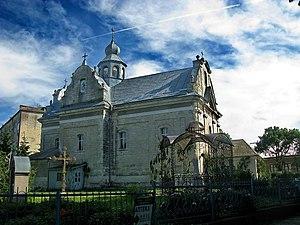
Zboriv ou Zborov, est une ville de l'oblast de Ternopil, dans l’Ouest de Ukraine, et le centre administratif du raïon de Zboriv. Sa population s'élevait à 6 923 habitants en 2013.